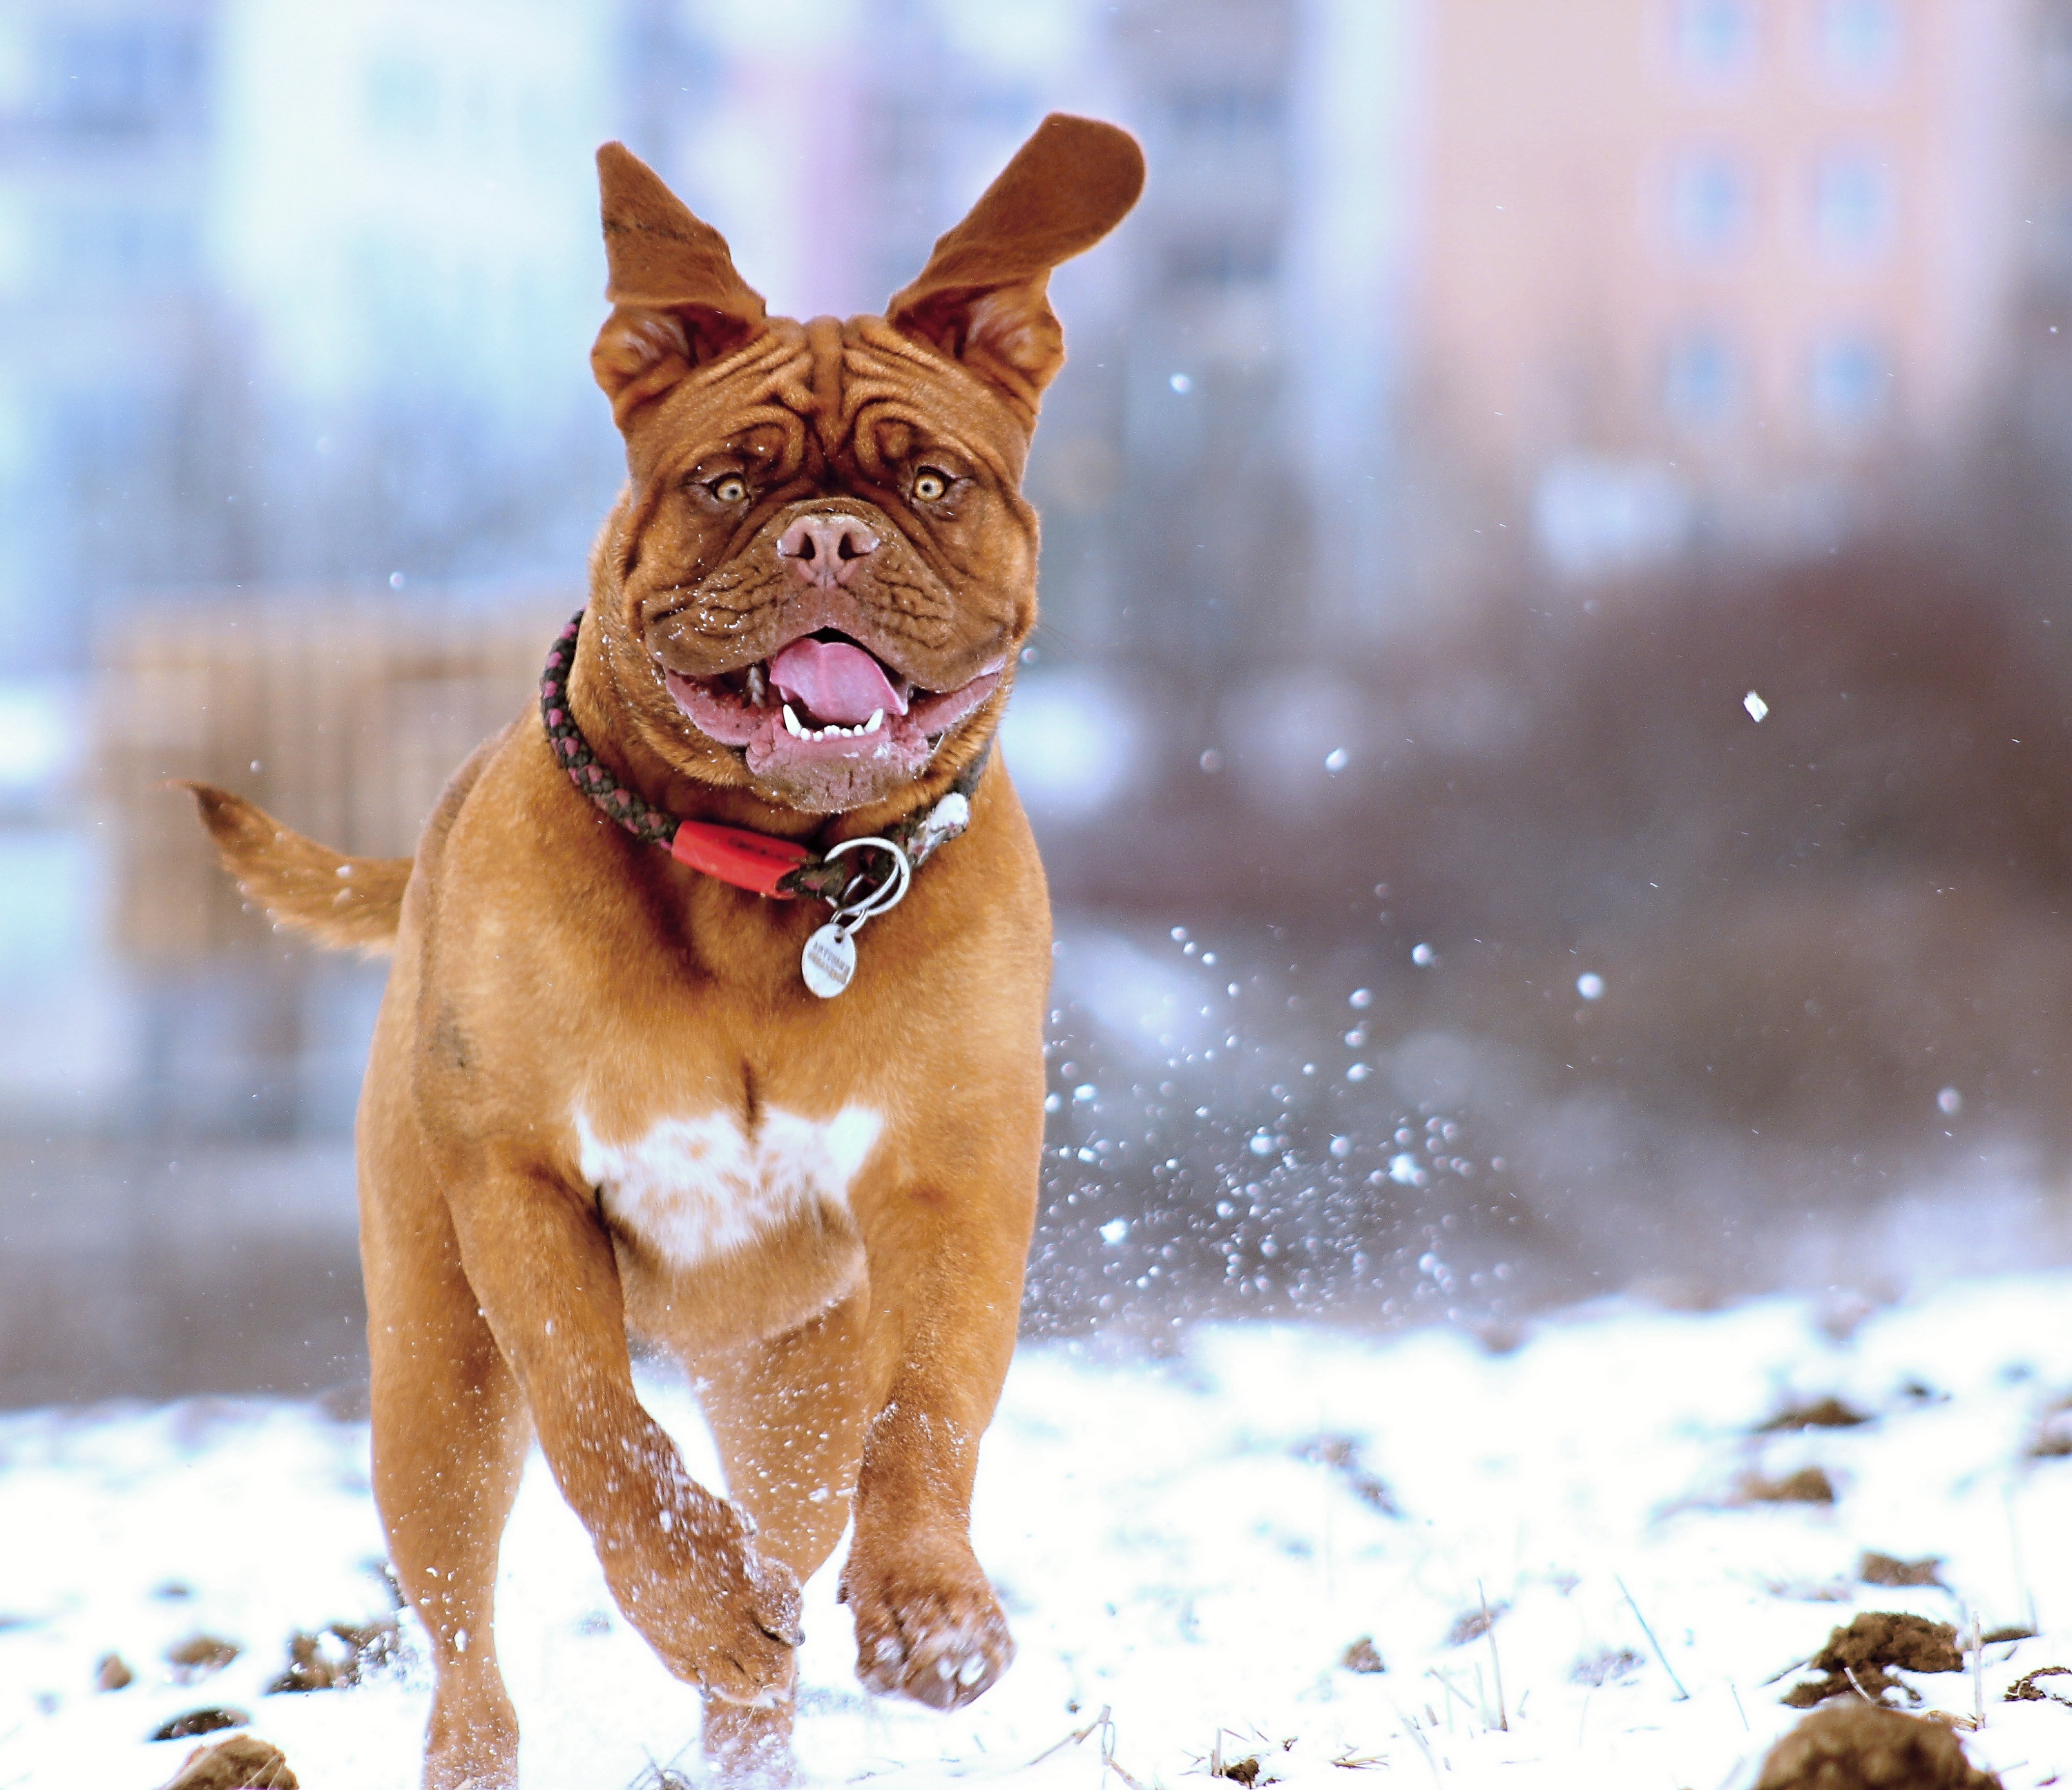
nature, snow, cold, winter, white, play, puppy, dog, animal, cute, walk, pet, mammal, friend, bulldog, playful, de, fun, french, background, happy, happiness, vertebrate, funny, bordeaux, dog breed, mastiffs, mastiff, dogue de bordeaux, dog like mammal, dog breed group